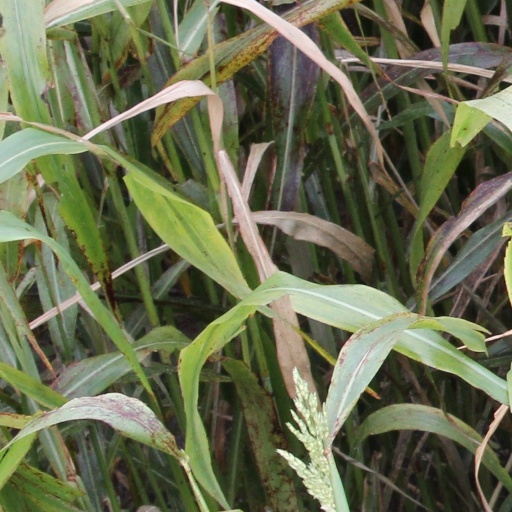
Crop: sorghum